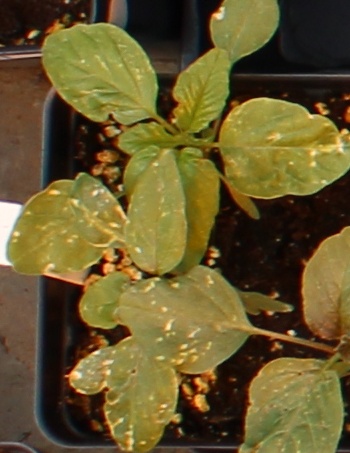
Label: Palmer Amaranth